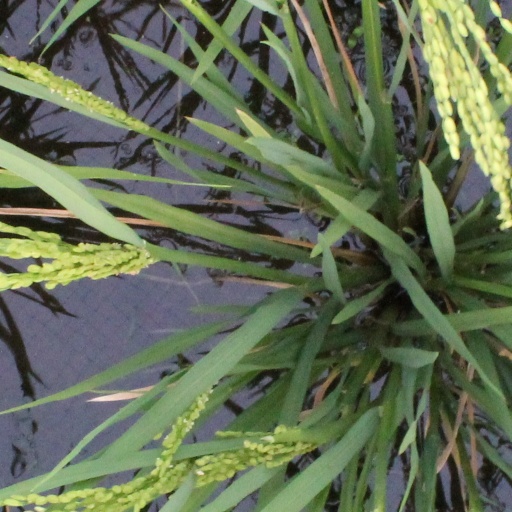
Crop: rice